Phelps Mill

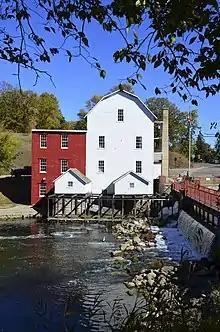
The mill in 2012

As technology progressed in the early 1900s, though, power from electricity, gasoline, or steam became more efficient for powering mills. Railroad transportation also made it more cost-effective to transport the grain to the Minneapolis-St. Paul area for milling. Thomas sold the mill in 1919, and after another change of ownership in 1928, the mill closed for good in 1939.